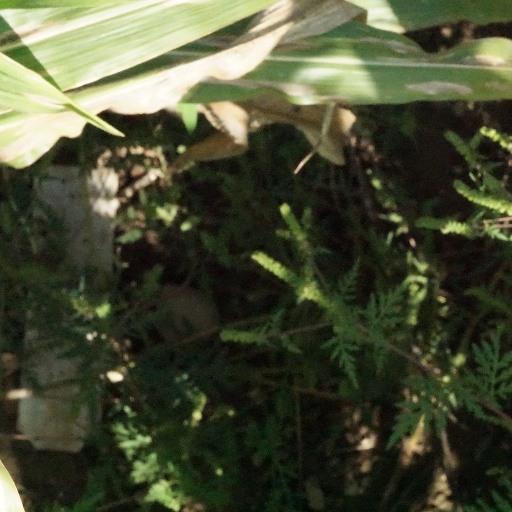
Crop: maize; corn